The Annex

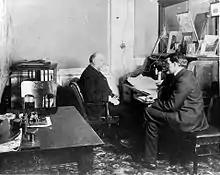
Timothy Eaton with his son, John. Many members of the Eaton family formerly lived in the Annex.

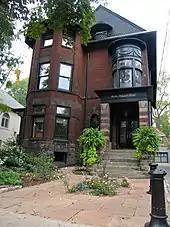
12 Admiral Road, former home of Lester B. Pearson (from 1925 to 1928).

The northern Annex (north of Bloor Street) was home to many members of Toronto's Eaton family and members of the Baldwin, Ross, and Simpson families until the mid-twentieth century. Timothy Eaton had his residence at the corner of Lowther Avenue and Walmer Road, and the Baldwin family built three houses on the northern side of Lowther near Bedford Road. Beatrice Worsley, who received the first PhD in what would now be called computer science and was the first female computer scientist in Canada, lived on Lowther on land which is now part of Bedford Park. Frederick Banting, the co-discoverer of insulin and recipient of the Nobel Prize for Medicine, lived on the south east corner of Lowther and Bedford Road.